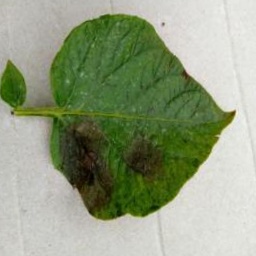
Etiqueta: Late Blight